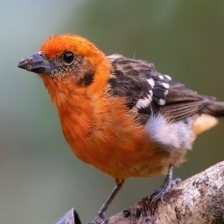
Species: FLAME TANAGER
Scientific name: PIRANGA BIDENTATA